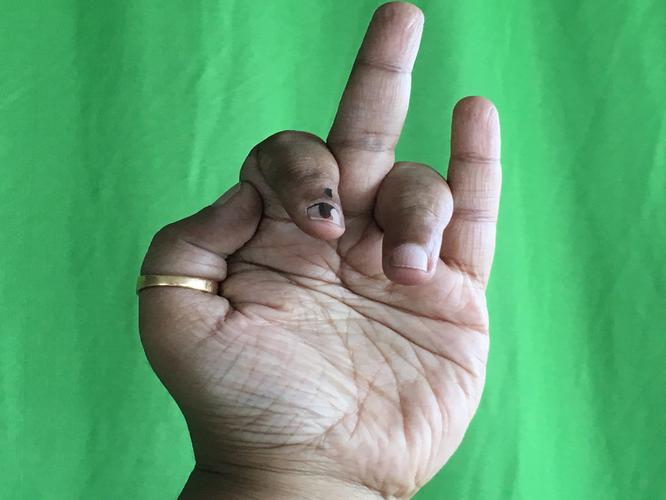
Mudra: Shukatundam
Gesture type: single_hand